James Robinson (basketball, born 1994)

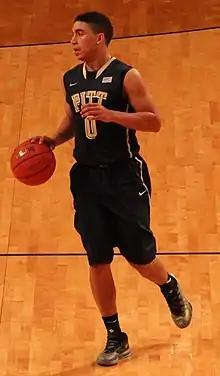
Robinson with Pittsburgh in January 2014

James Robinson (born March 4, 1994) is an American professional basketball player who last played for Igokea of the Adriatic League. He played college basketball for the University of Pittsburgh before playing professionally in Bosnia, Germany and Israel. He is currently an assistant coach for the Old Dominion Monarchs after serving two years as assistant coach to the Delaware Fightin' Blue Hens.